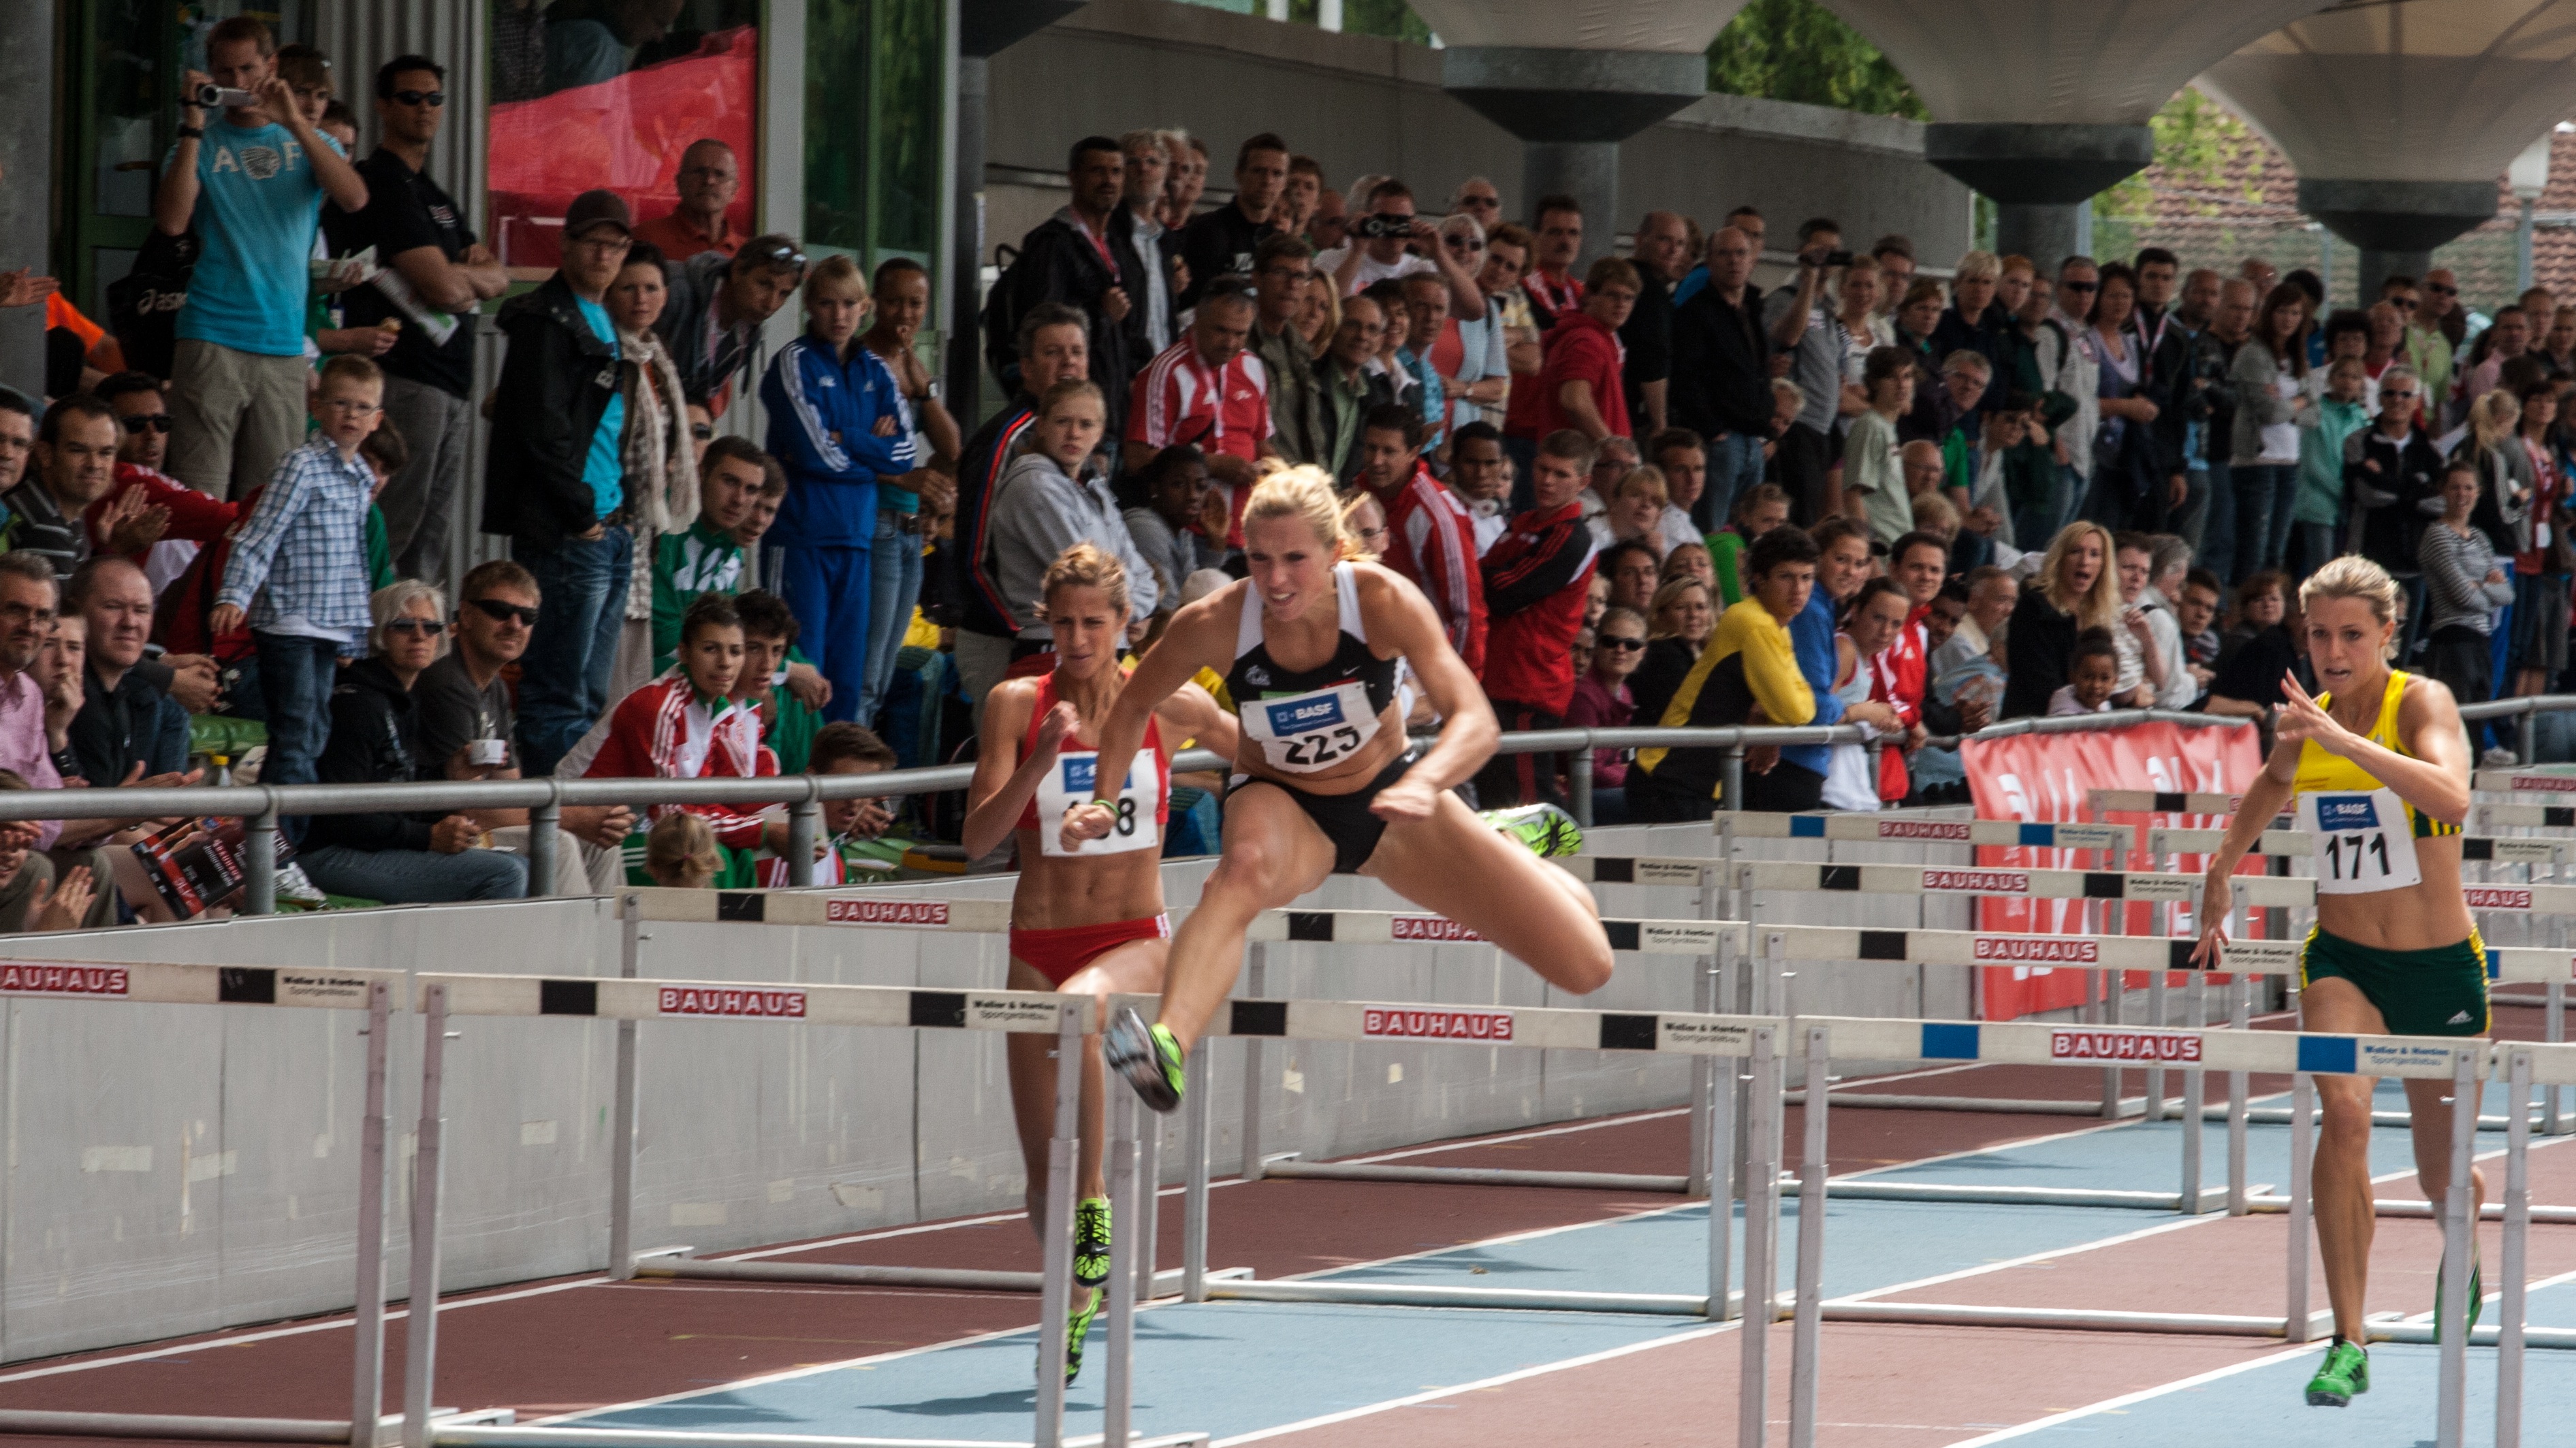
person, sport, running, recreation, jumping, sports, endurance, athletics, sprint, hurdles, hurdle, hurdling, physical exercise, outdoor recreation, human action, modern pentathlon, track and field athletics, heptathlon, middle distance running, 110 metres hurdles, 100 metres hurdles, obstacle race